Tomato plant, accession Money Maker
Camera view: tilt-top (135 deg); turntable rotation: 240 degrees
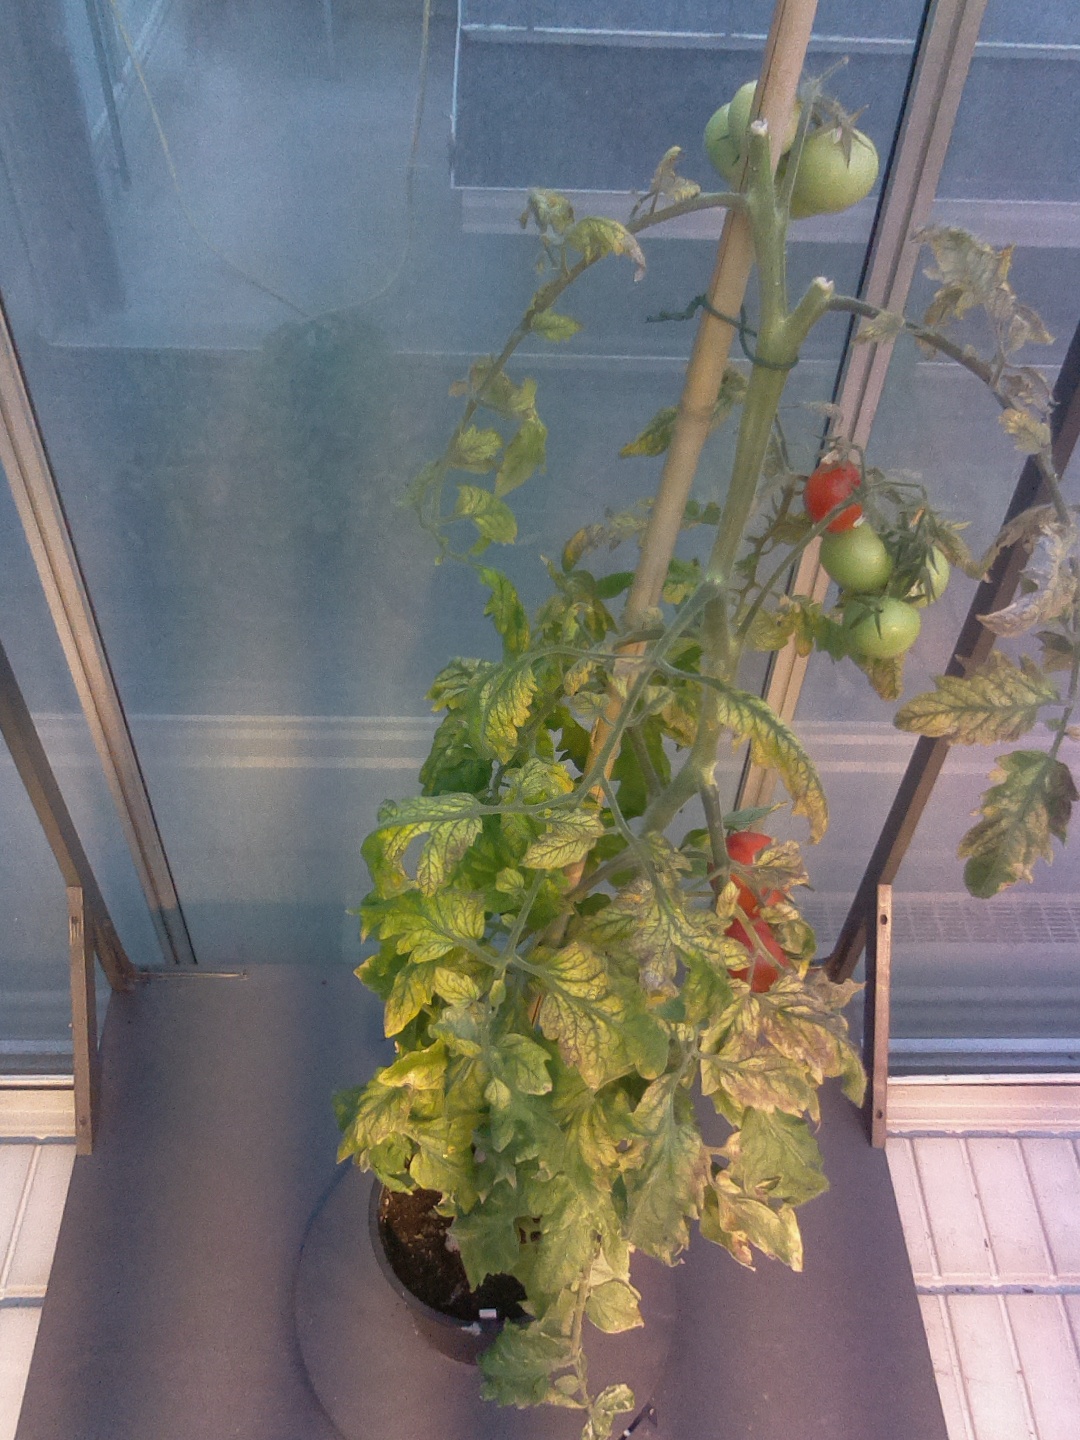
BBCH growth stage 82: 20%-30% of fruits show typical fully ripe color